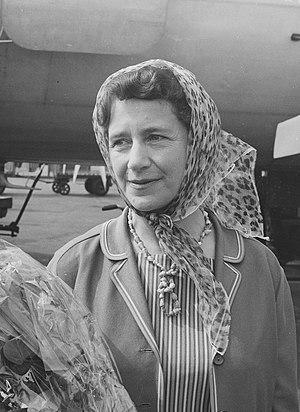
Peggy Ashcroft est une actrice anglaise, née à Croydon le 22 décembre 1907 et morte à Londres le 14 juin 1991.
Cette liste regroupe les personnes nées à Londres.